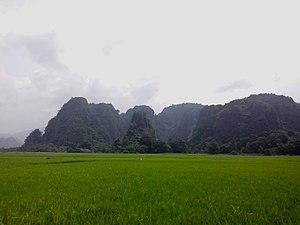
Les grottes de Leang-Leang se trouvent dans le sud de l'île indonésienne de Sulawesi, dans le kabupaten de Maros, dans la province de Sulawesi du Sud. Elles sont situées à environ une heure de route au nord de Makassar, la capitale de la province. Le village de Leang-Leang est en effet au cœur d'une région calcaire truffée de grottes.